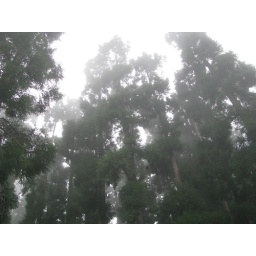
Cryptomaria Japanica trees covered by cloud